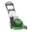
Label: lawn_mower